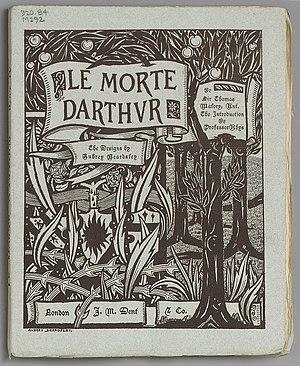
Cet article est une liste non exhaustive d'œuvres concernant le cycle arthurien. Elles sont classées par genre et par ordre alphabétique.